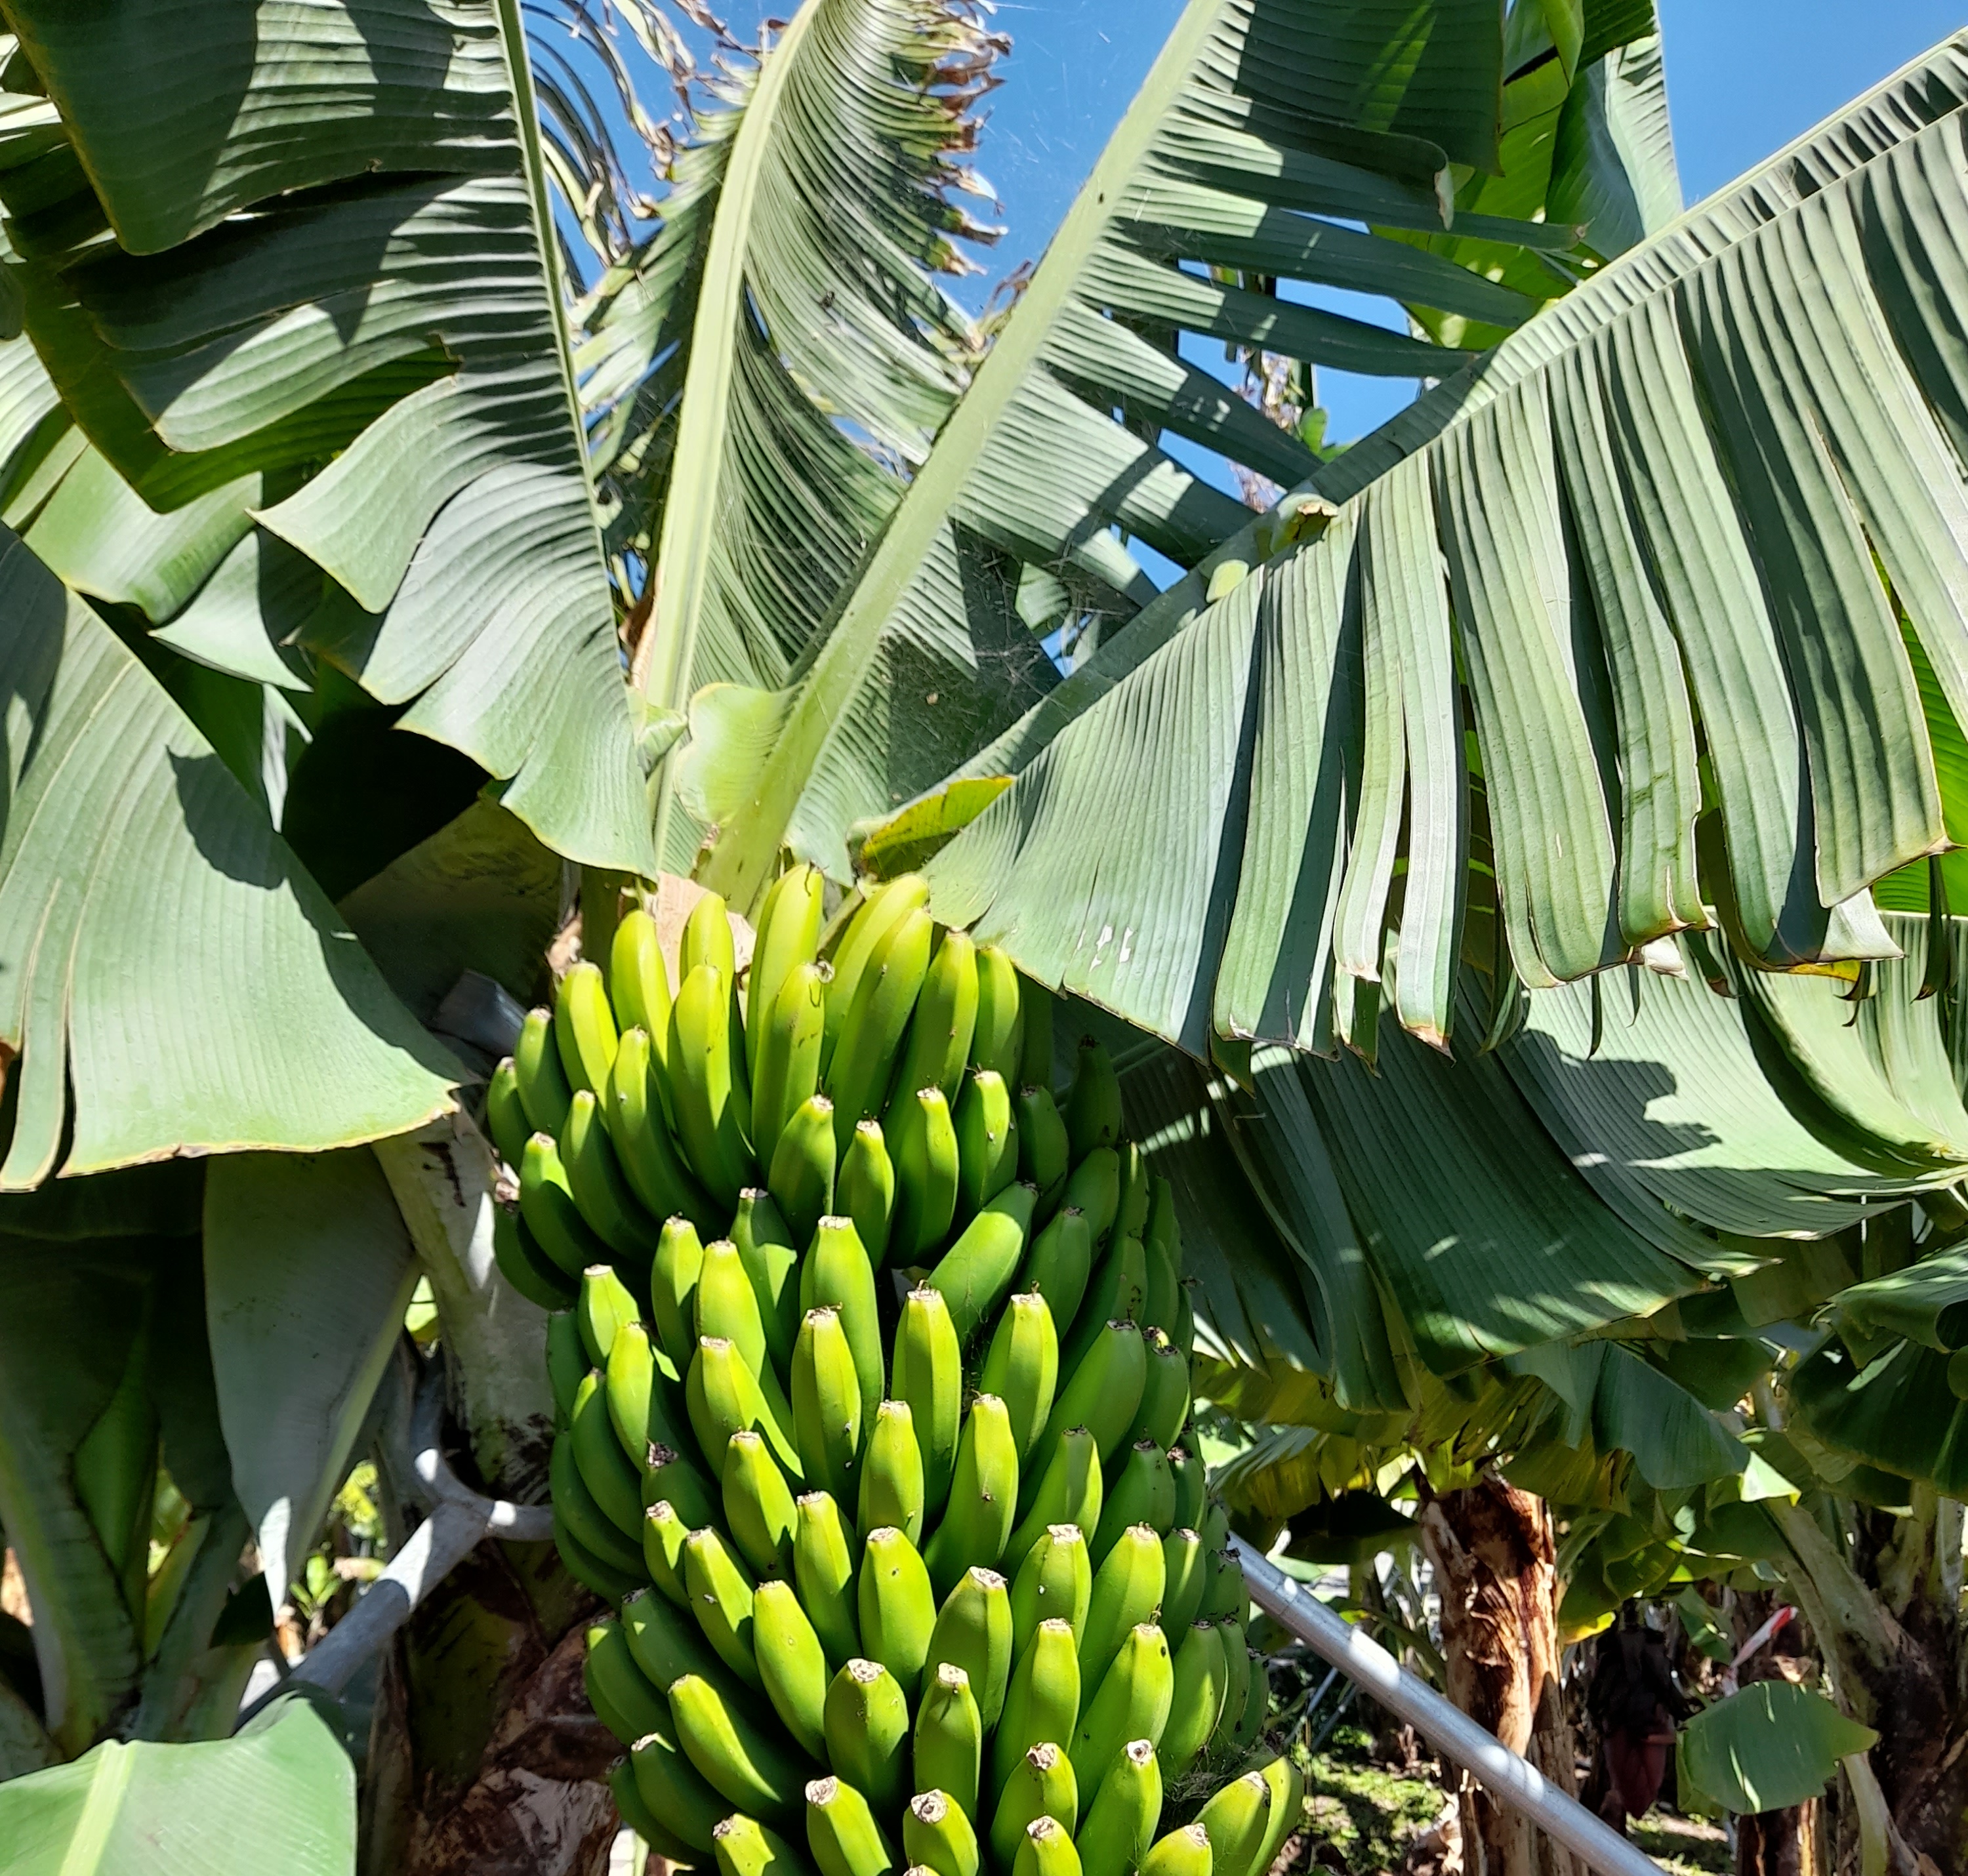
Label: Keep